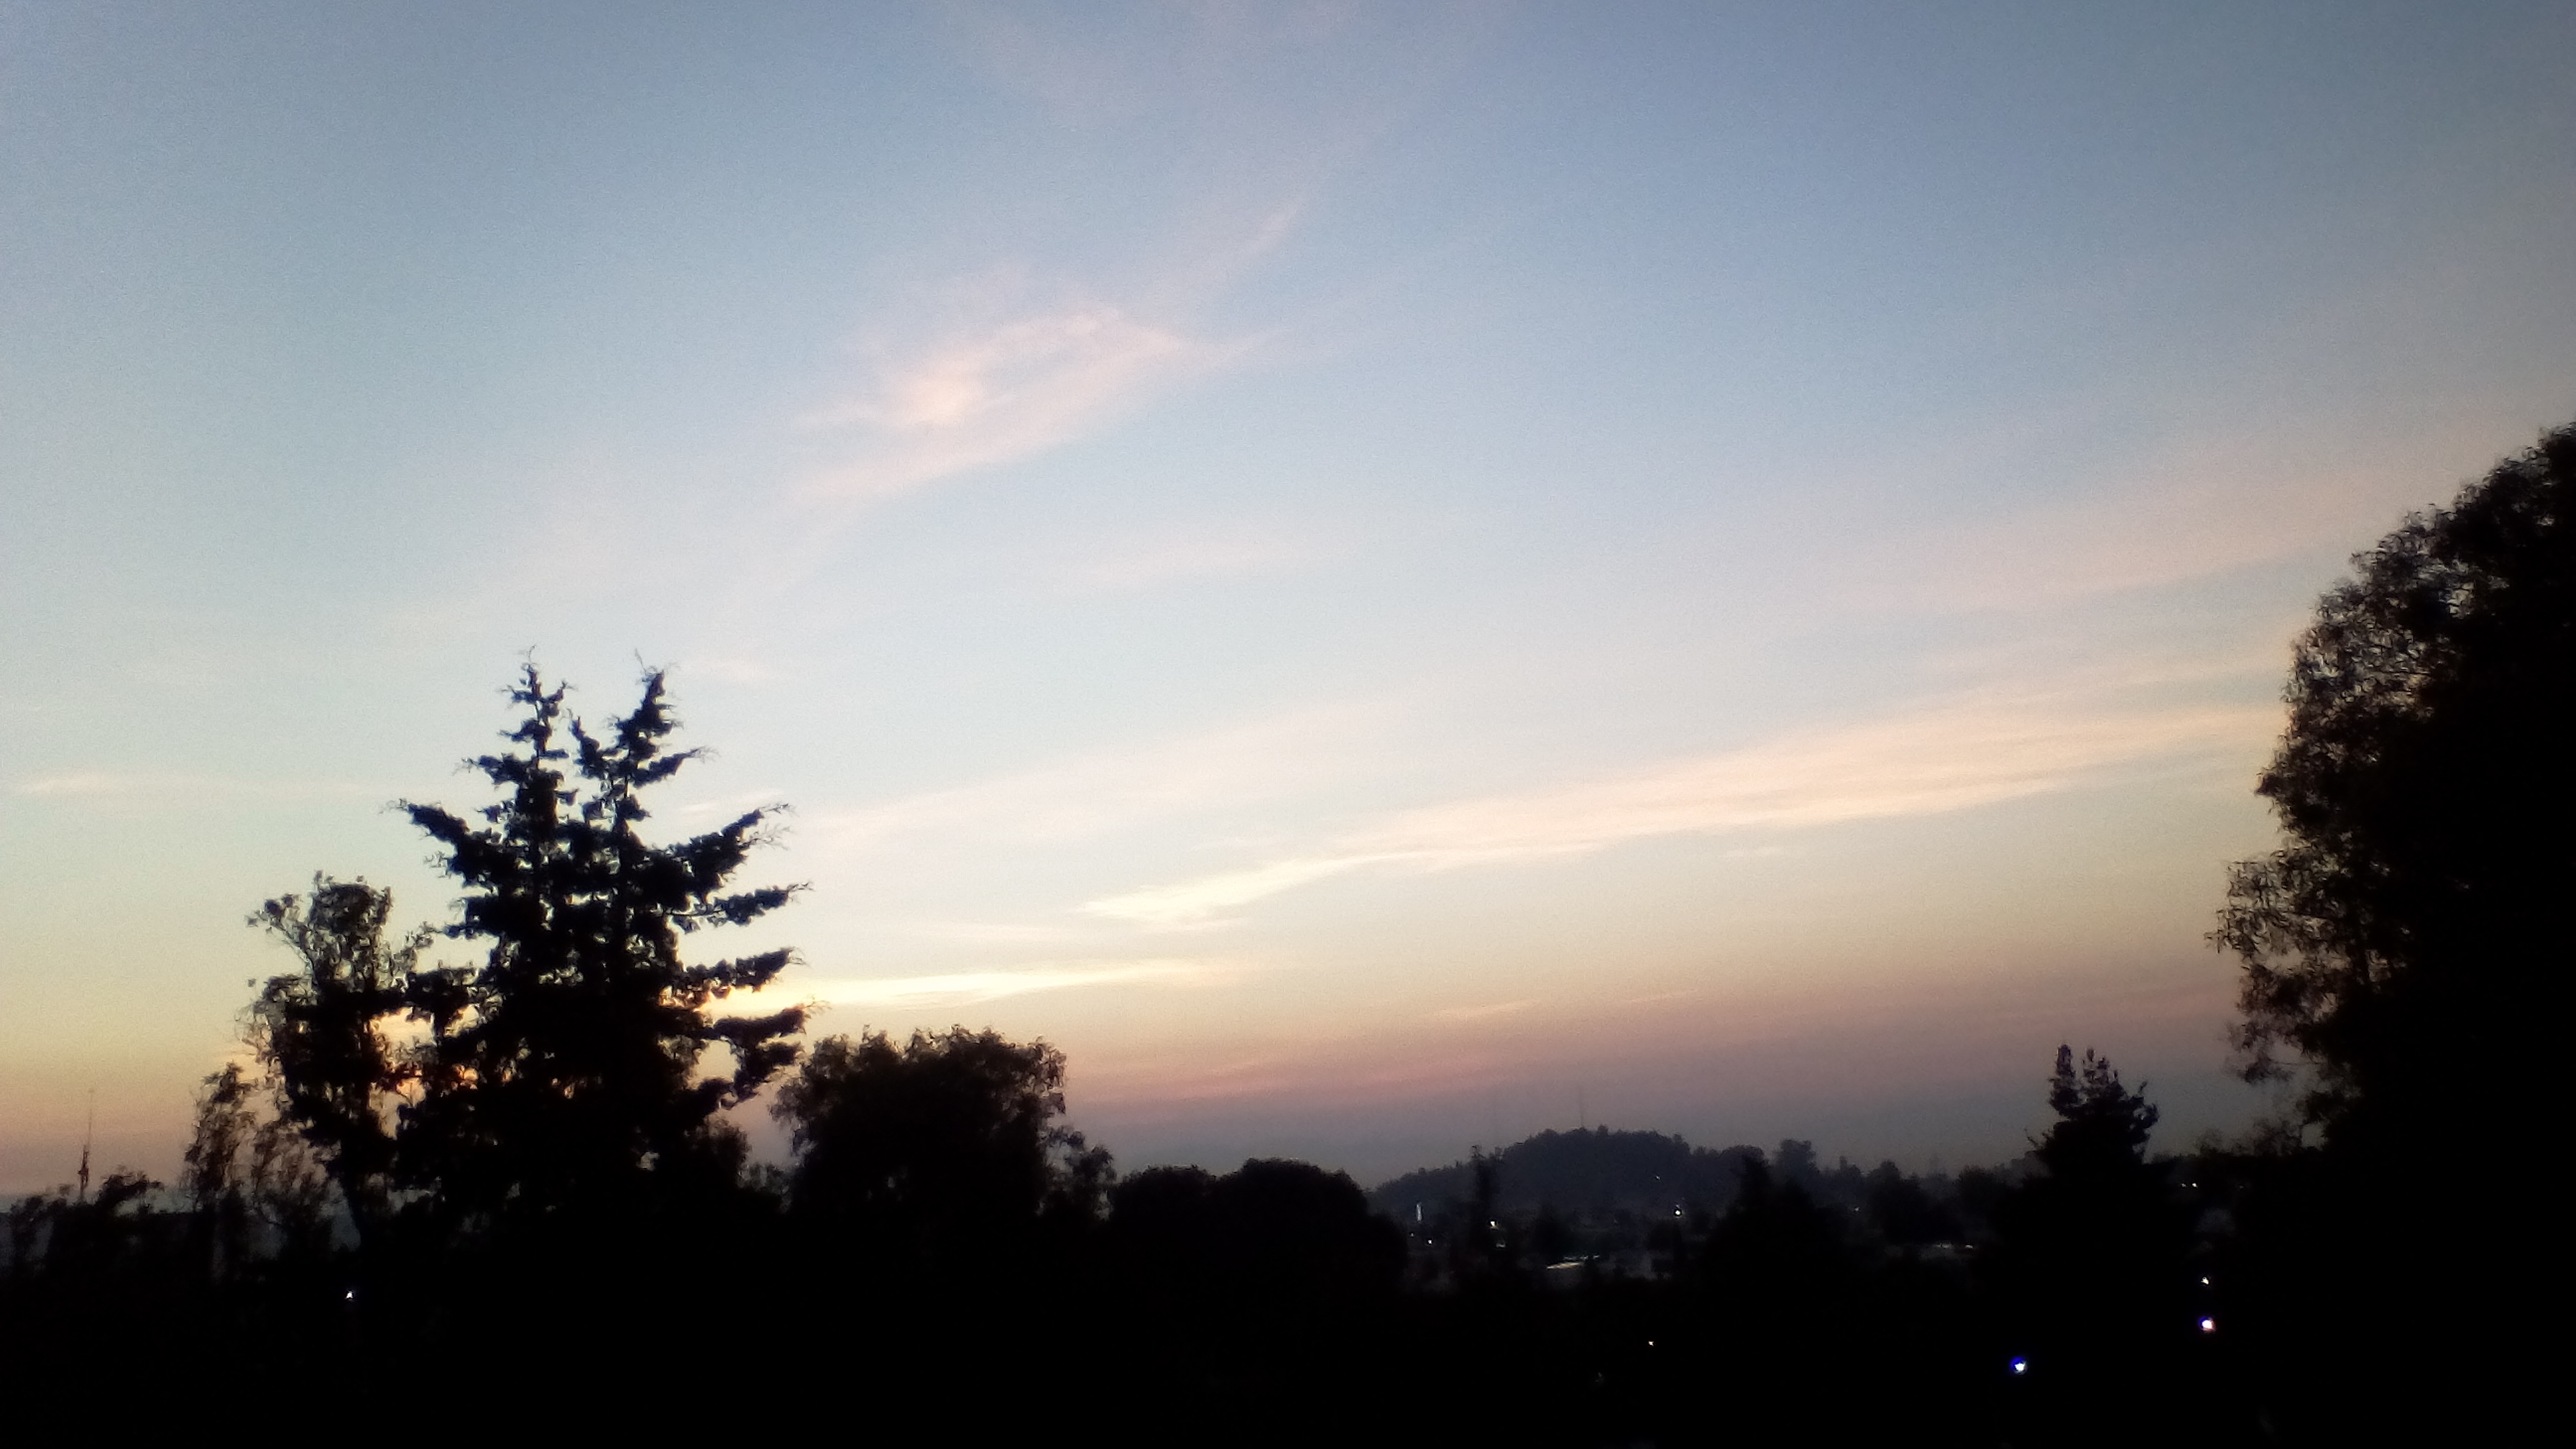
sunrise, sky, nature, cloud, tree, atmospheric phenomenon, natural landscape, evening, morning, atmosphere, sunset, horizon, afterglow, daytime, dusk, wilderness, sunlight, woody plant, dawn, branch, forest, hill station, calm, mountain, plant, landscape, winter, meteorological phenomenon, photography, hill, pine family, pine, red sky at morning, national park, silhouette, conifer, temperate coniferous forest, fir